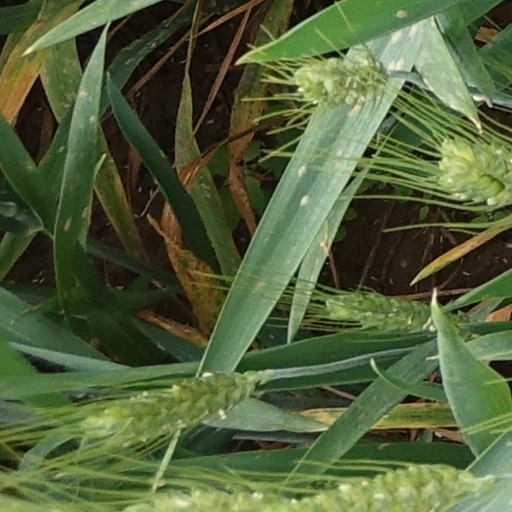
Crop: wheat